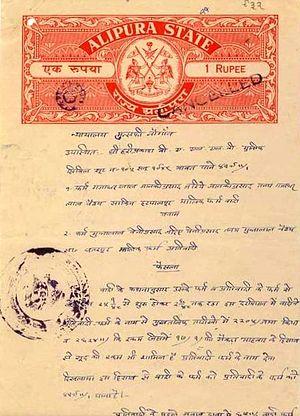
Le papier timbré est un papier vendu par une autorité publique, portant une marque officielle symbolisant le paiement d'un droit de timbre, et dont l'utilisation est rendue obligatoire pour certains usages. Le papier timbré porte aussi les noms de timbre fiscal fixe ou, surtout en France, d’entier fiscal.